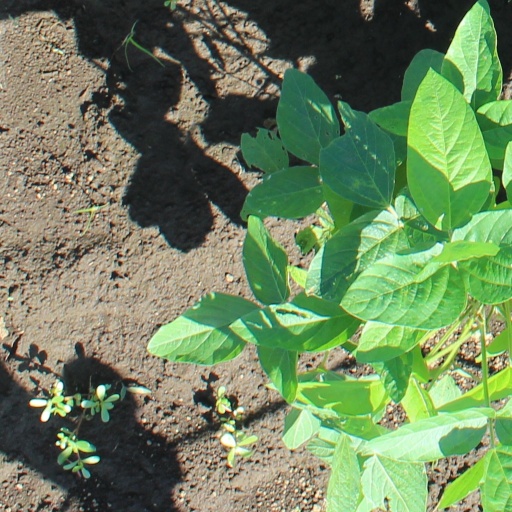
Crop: soybean